Haik Hovsepian Mehr

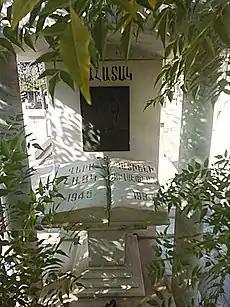
Haik Hovsepian tomb in 2017

He was killed after protesting about the treatment of his friend and colleague Mehdi Dibaj at the hands of the Iranian government. Hovsepian mounted a campaign for Dibaj, and on January 16, 1994, Dibaj was released. Three days later Hovsepian vanished from Tehran. His death was reported to his family on January 30, 1994. While the government initially denied all involvement, Iranian Christians and independent observers claimed that he was murdered for his beliefs.